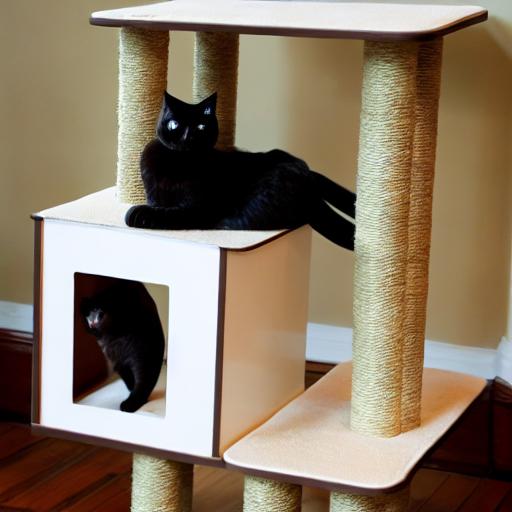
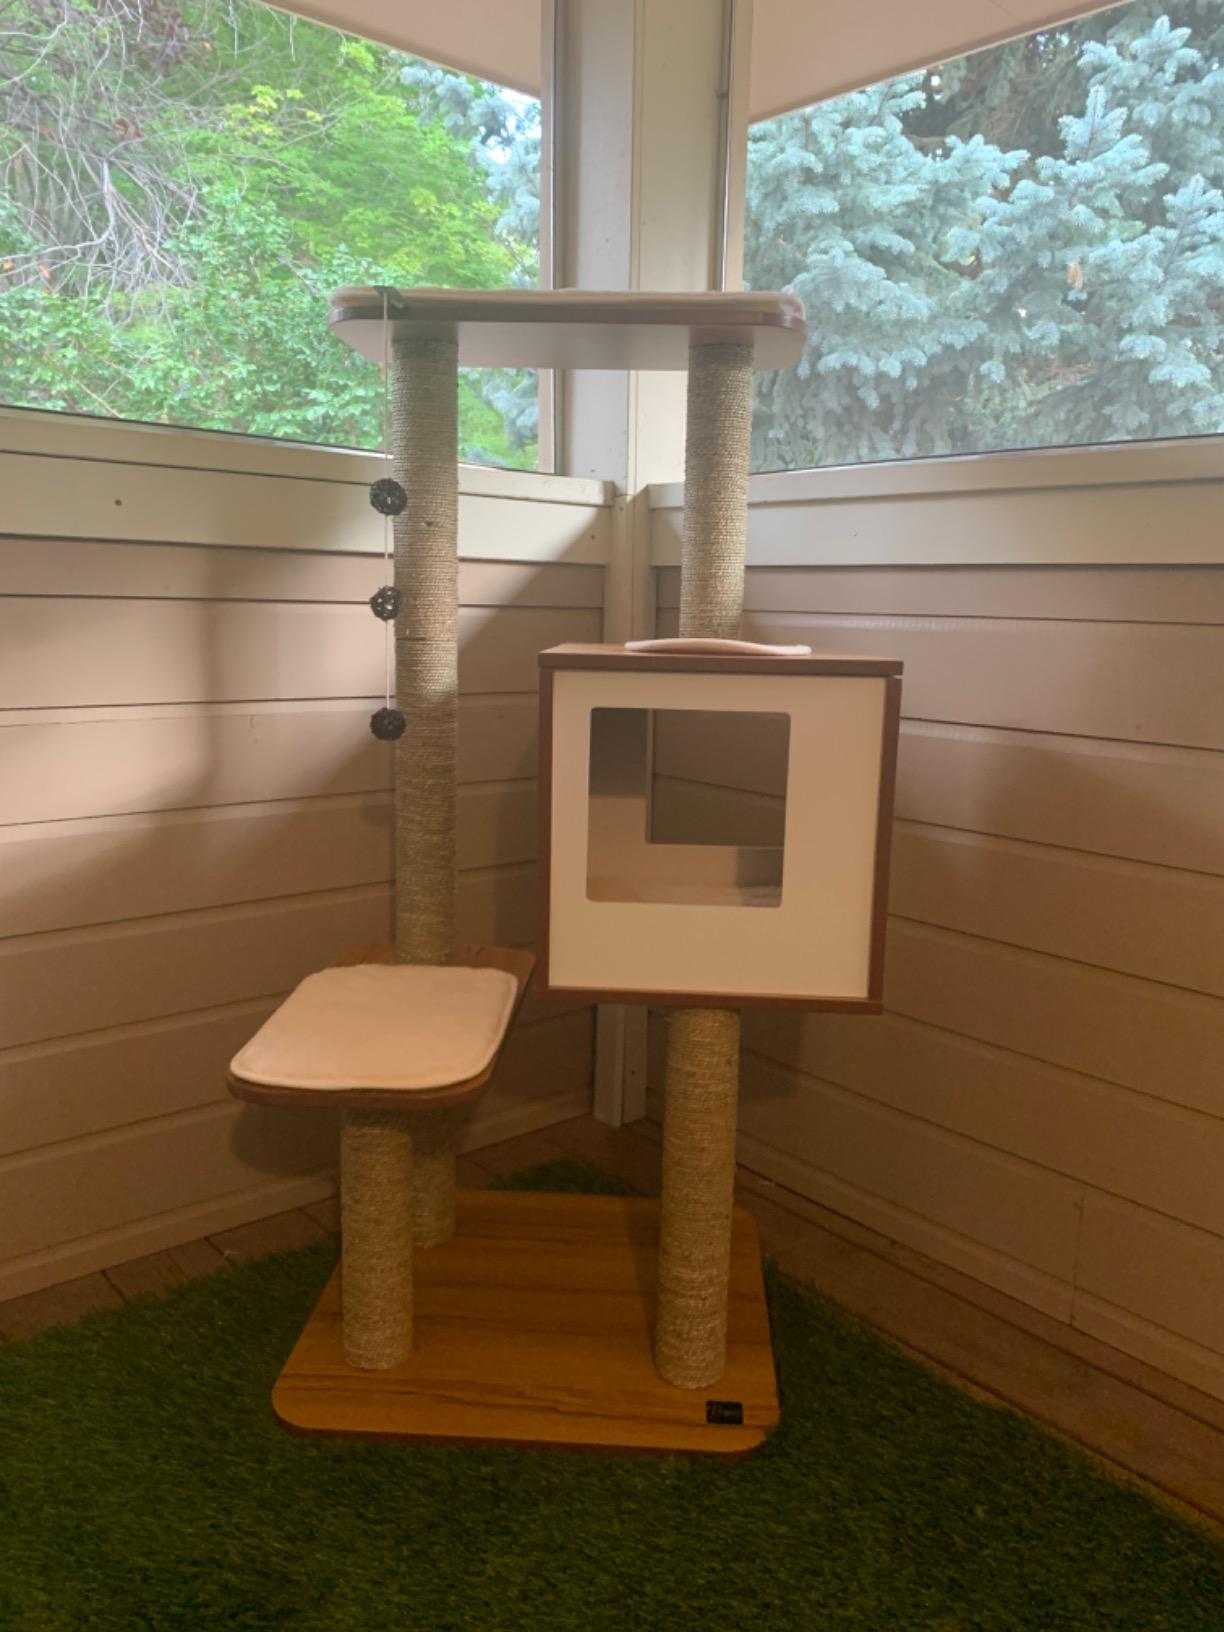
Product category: items_cat tree
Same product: no